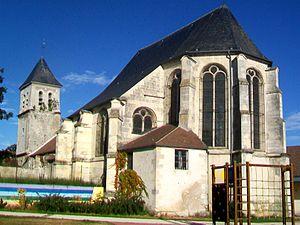
Vue d'ensemble depuis l'est.
Moussy-le-Vieux est une commune française située dans le département de Seine-et-Marne, en région Île-de-France.